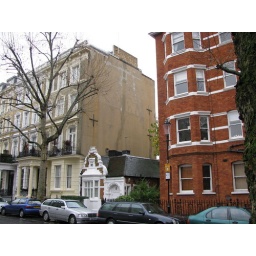
little house near earls court road